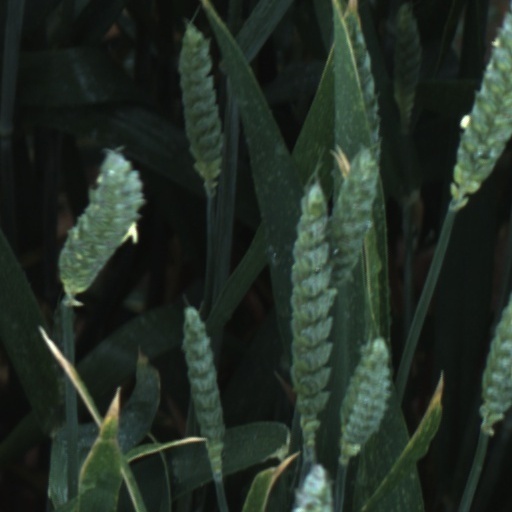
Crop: wheat